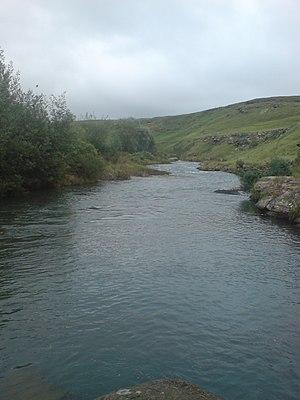
L'Umzimkulu est un fleuve d'Afrique du Sud. Dans le passé, l'Umzimkulu formait la frontière entre la province du Cap-Oriental et celle du KwaZulu-Natal. Elle fait actuellement partie de la Mvoti to Umzimkulu Water Management Area.